Jurgis Pabrėža

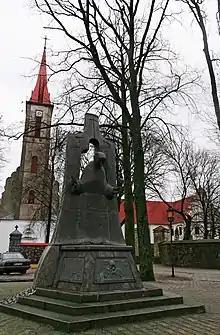
The Jurgis Pabrėža monument

Father Jurgis Ambrozijus (Ambraziejus) Pabrėža (born 15 January 1771 in Večiai, Skuodas District Municipality; died 30 October 1849 in Kretinga) was a Lithuanian Franciscan priest, botanist, and educator. He created first systematic guide of Lithuanian flora "Taislius auguminis" ("Botany"), written in Samogitian dialect, the Latin-Lithuanian dictionary of plant names, and the first Lithuanian textbook of geography.